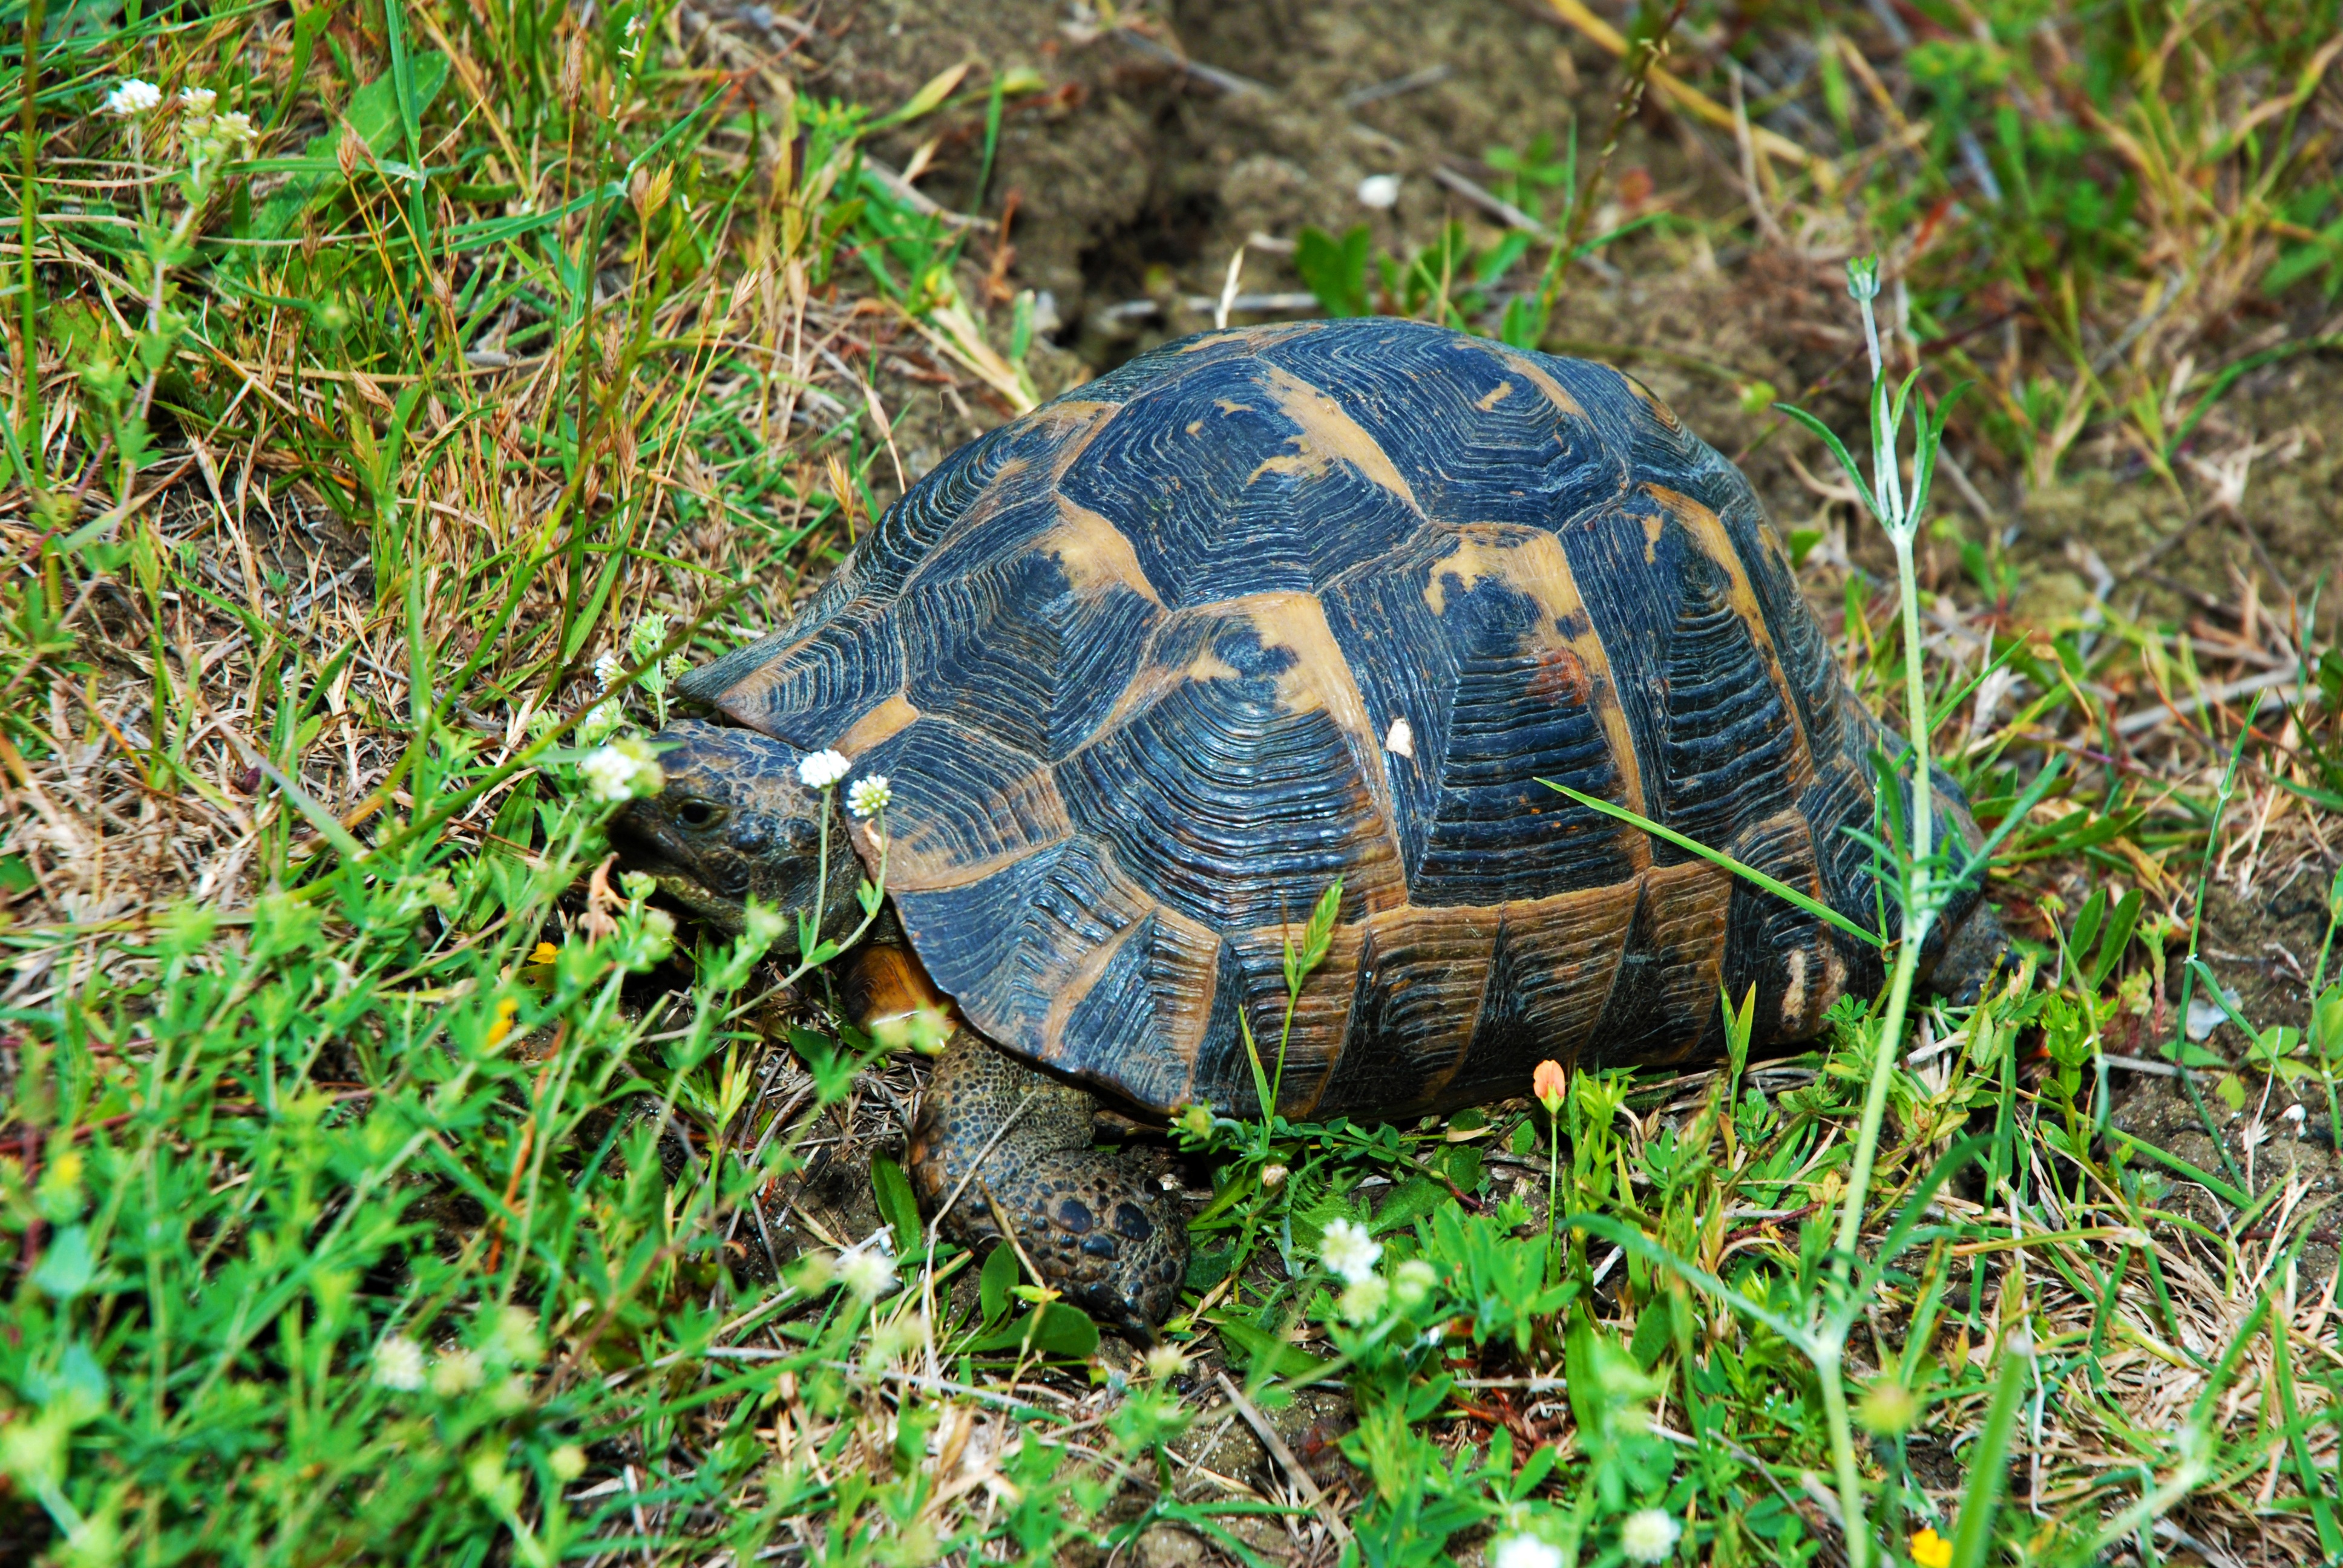
nature, wildlife, turtle, reptile, fauna, tortoise, vertebrate, box turtle, herbs, common snapping turtle, emydidae